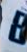
Number: 8